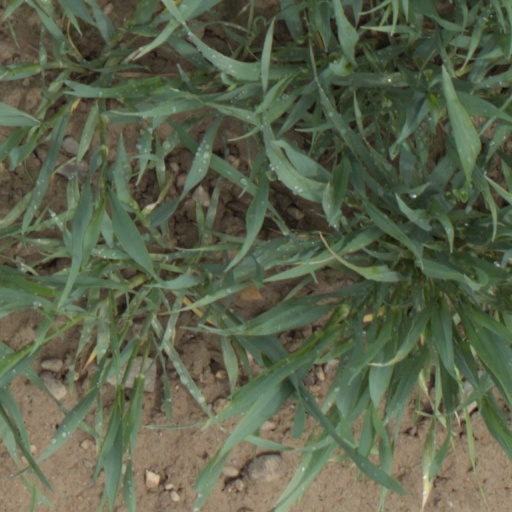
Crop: wheat